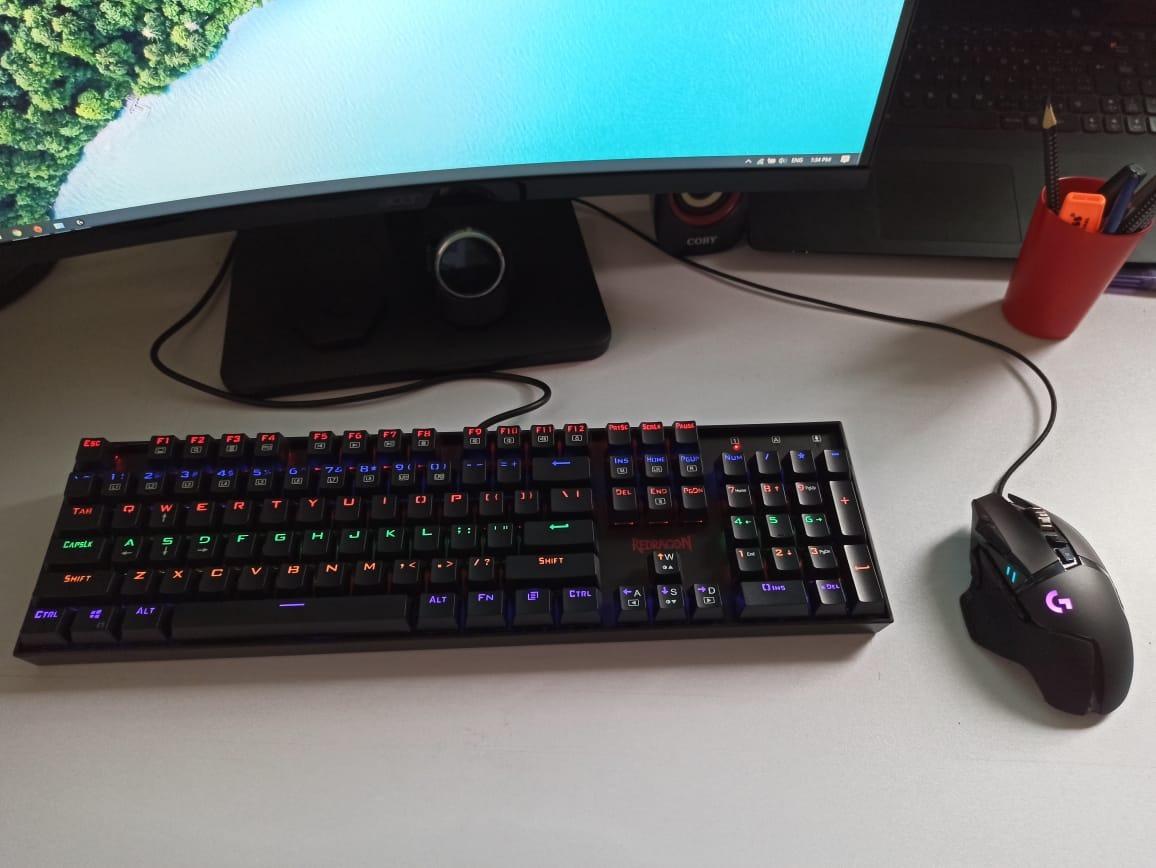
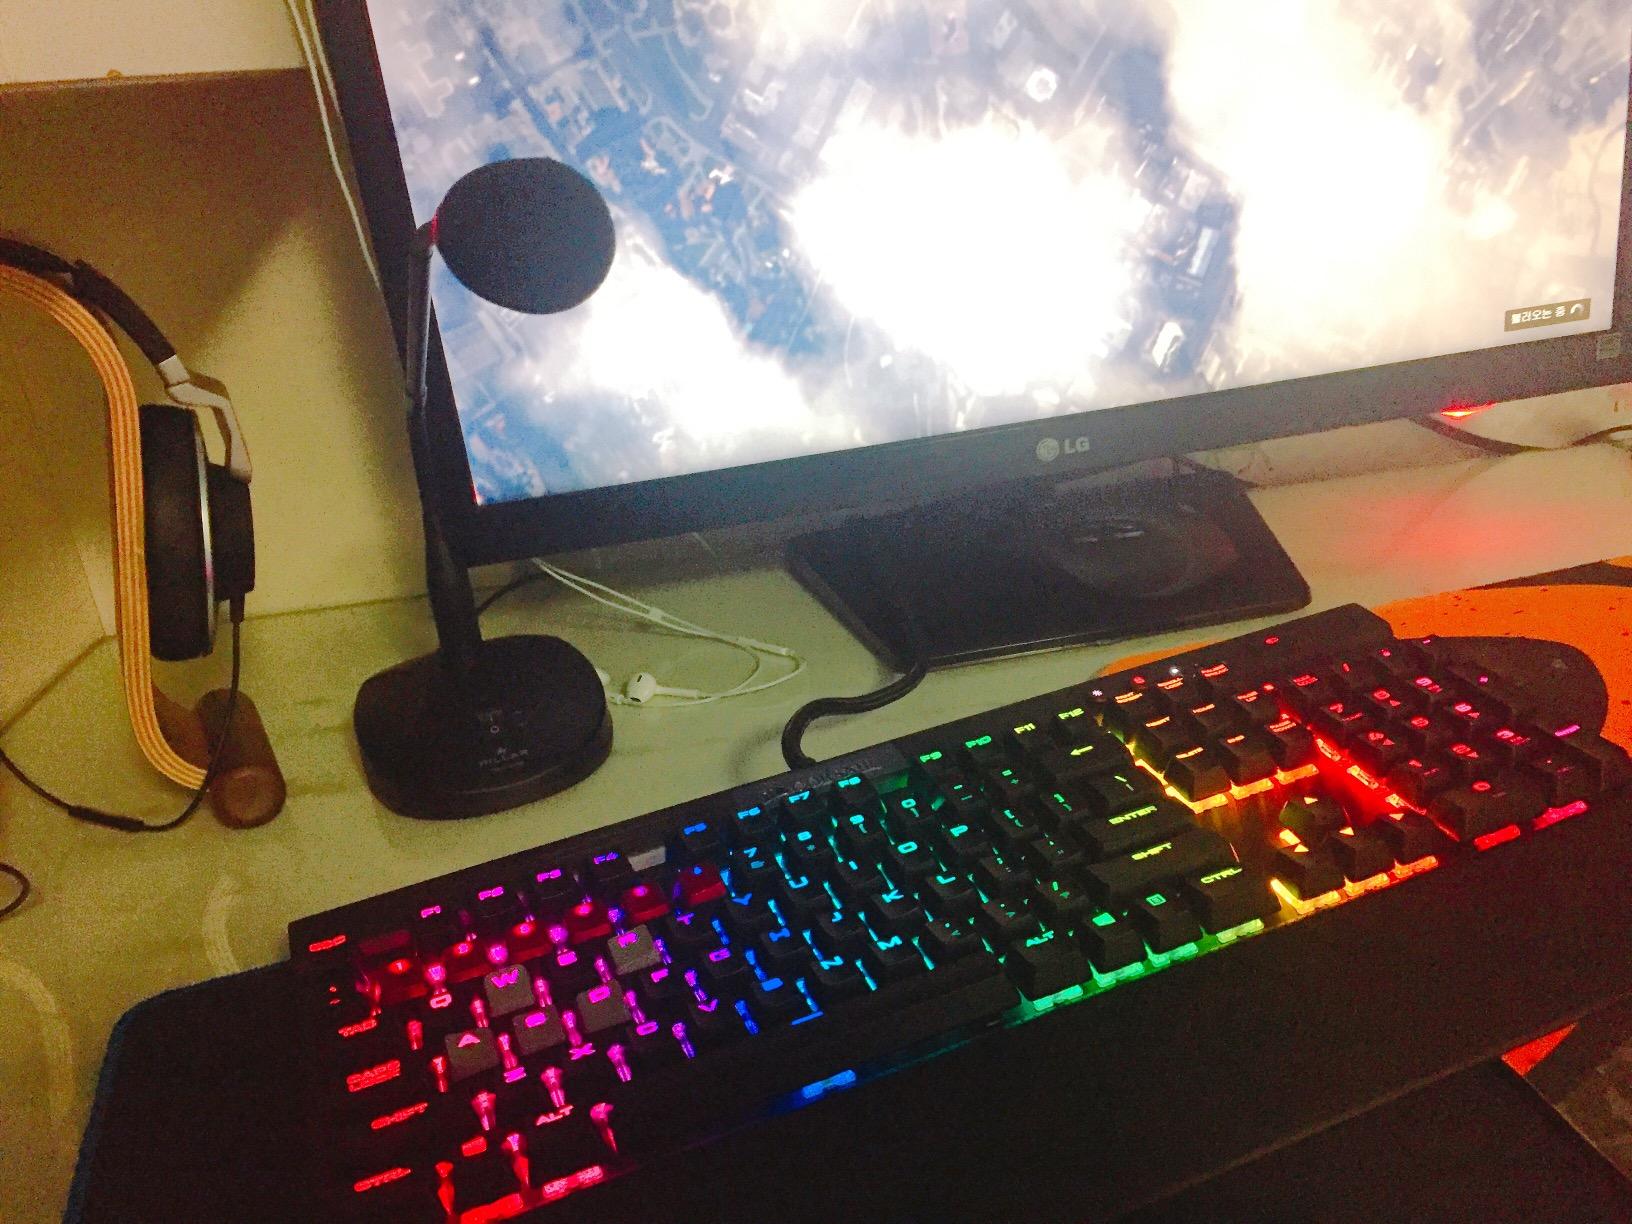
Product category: keyboard
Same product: no